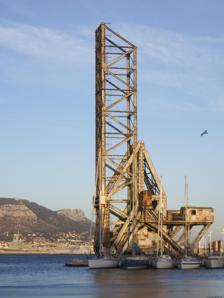
Building: Pont basculant de la Seyne-sur-Mer
Country: Unknown
Year built: 1917
The bridge, in its now permanently open position. Pont basculant de la Seyne-sur-Mer is a former bascule bridge in La Seyne-sur-Mer in France . It was completed in 1917 and served originally as railway bridge. Today, it is permanently opened and used as 44 metres tall observation tower. External links Wikimedia Commons has media related to Pont levant de La Seyne-sur-Mer . http://en.structurae.de/structures/data/index.cfm?ID=s0002985 Authority control databases : Geographic Mérimée Structurae 43°06′09″N 5°52′59″E / 43.1026°N 5.8831°E / 43.1026; 5.8831